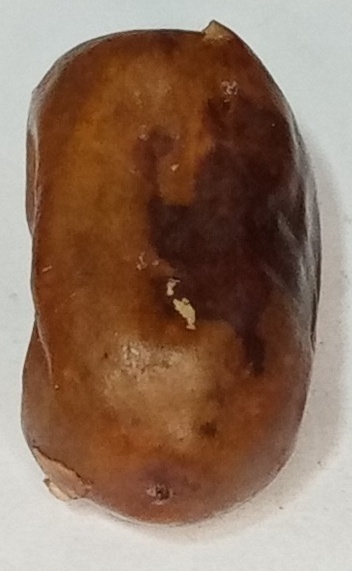
Variety: fasli-toto
Size: large
Grade: grade-1